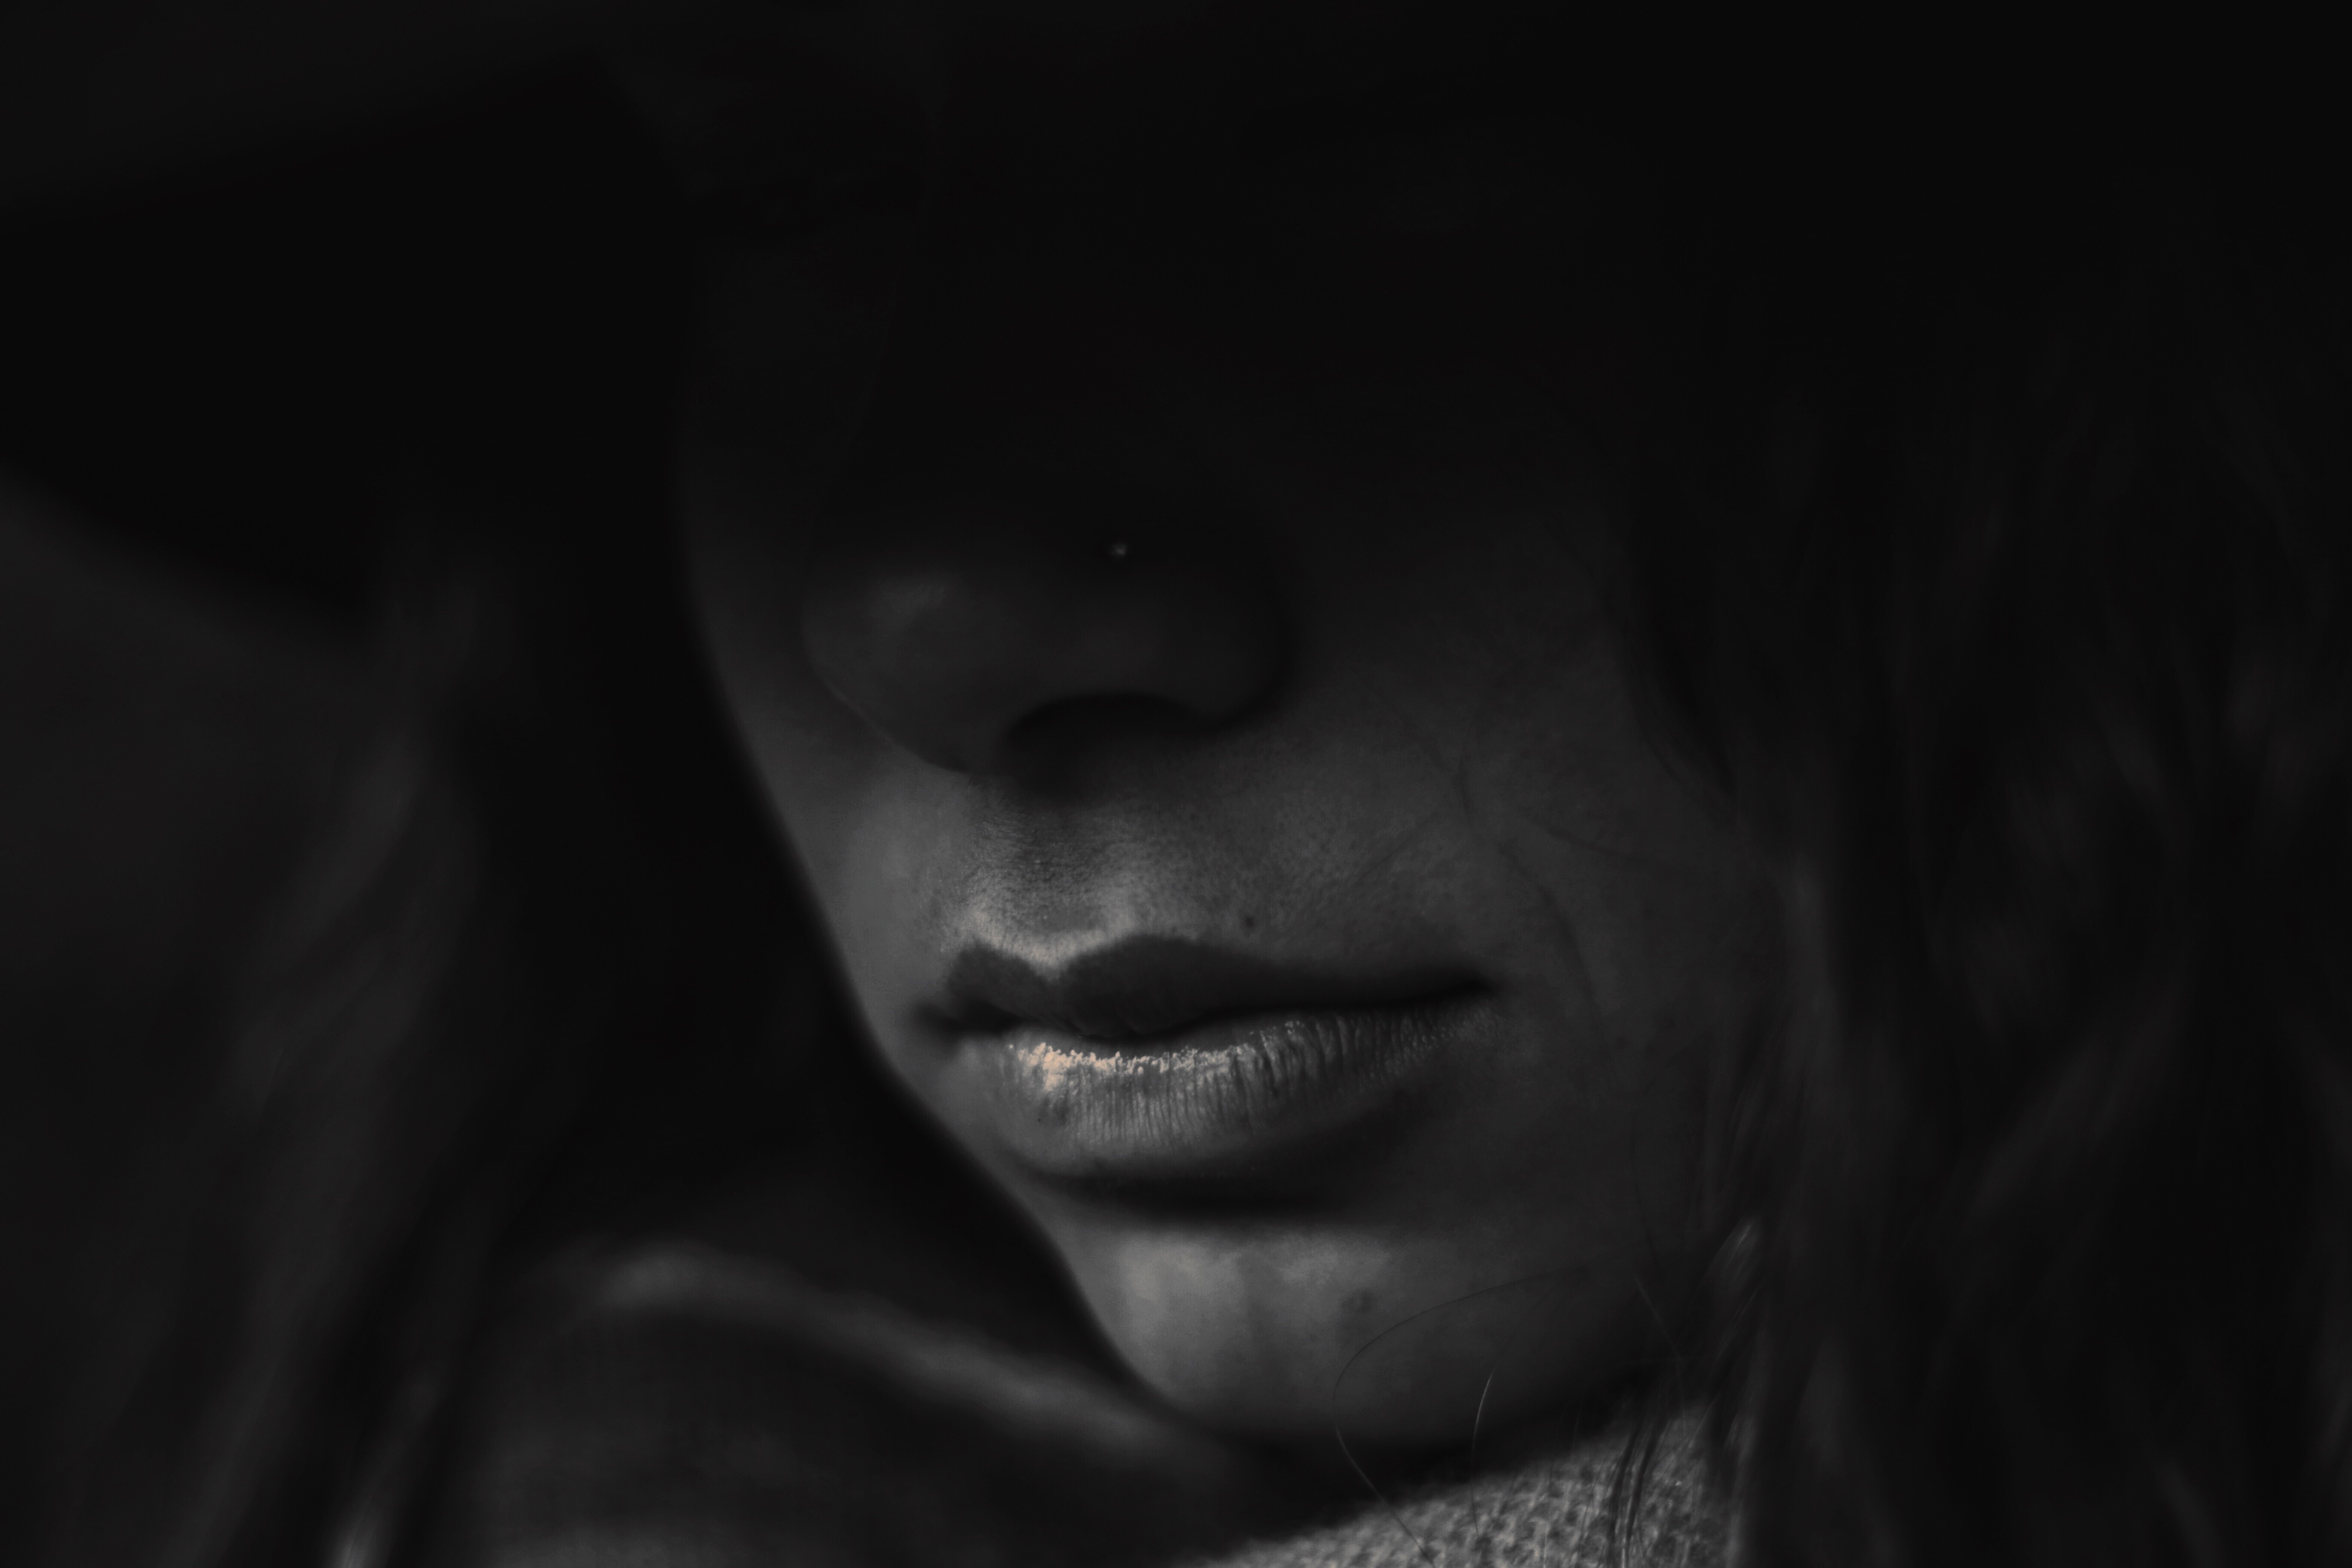
black and white, girl, woman, photography, portrait, darkness, black, monochrome, lip, mouth, close up, face, nose, eye, head, beauty, organ, emotion, monochrome photography, portrait photography